South African Class S2 0-8-0

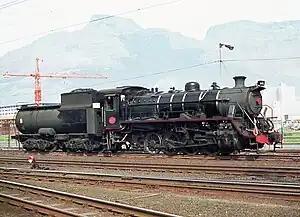
No. 3728 in the Table Bay yard, August 1973

In 1952 and 1953, the South African Railways placed one hundred Class S2 shunting steam locomotives with an wheel arrangement in service.